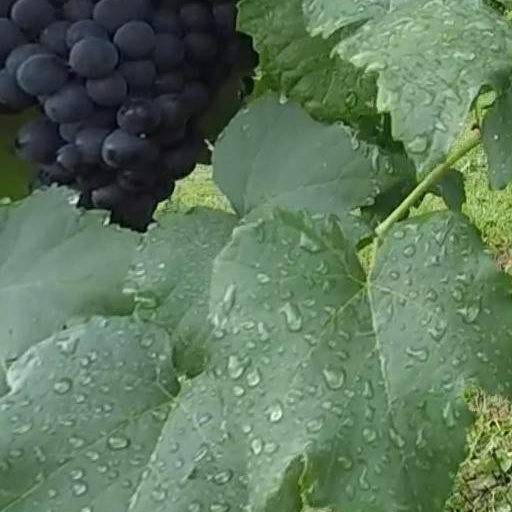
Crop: grape